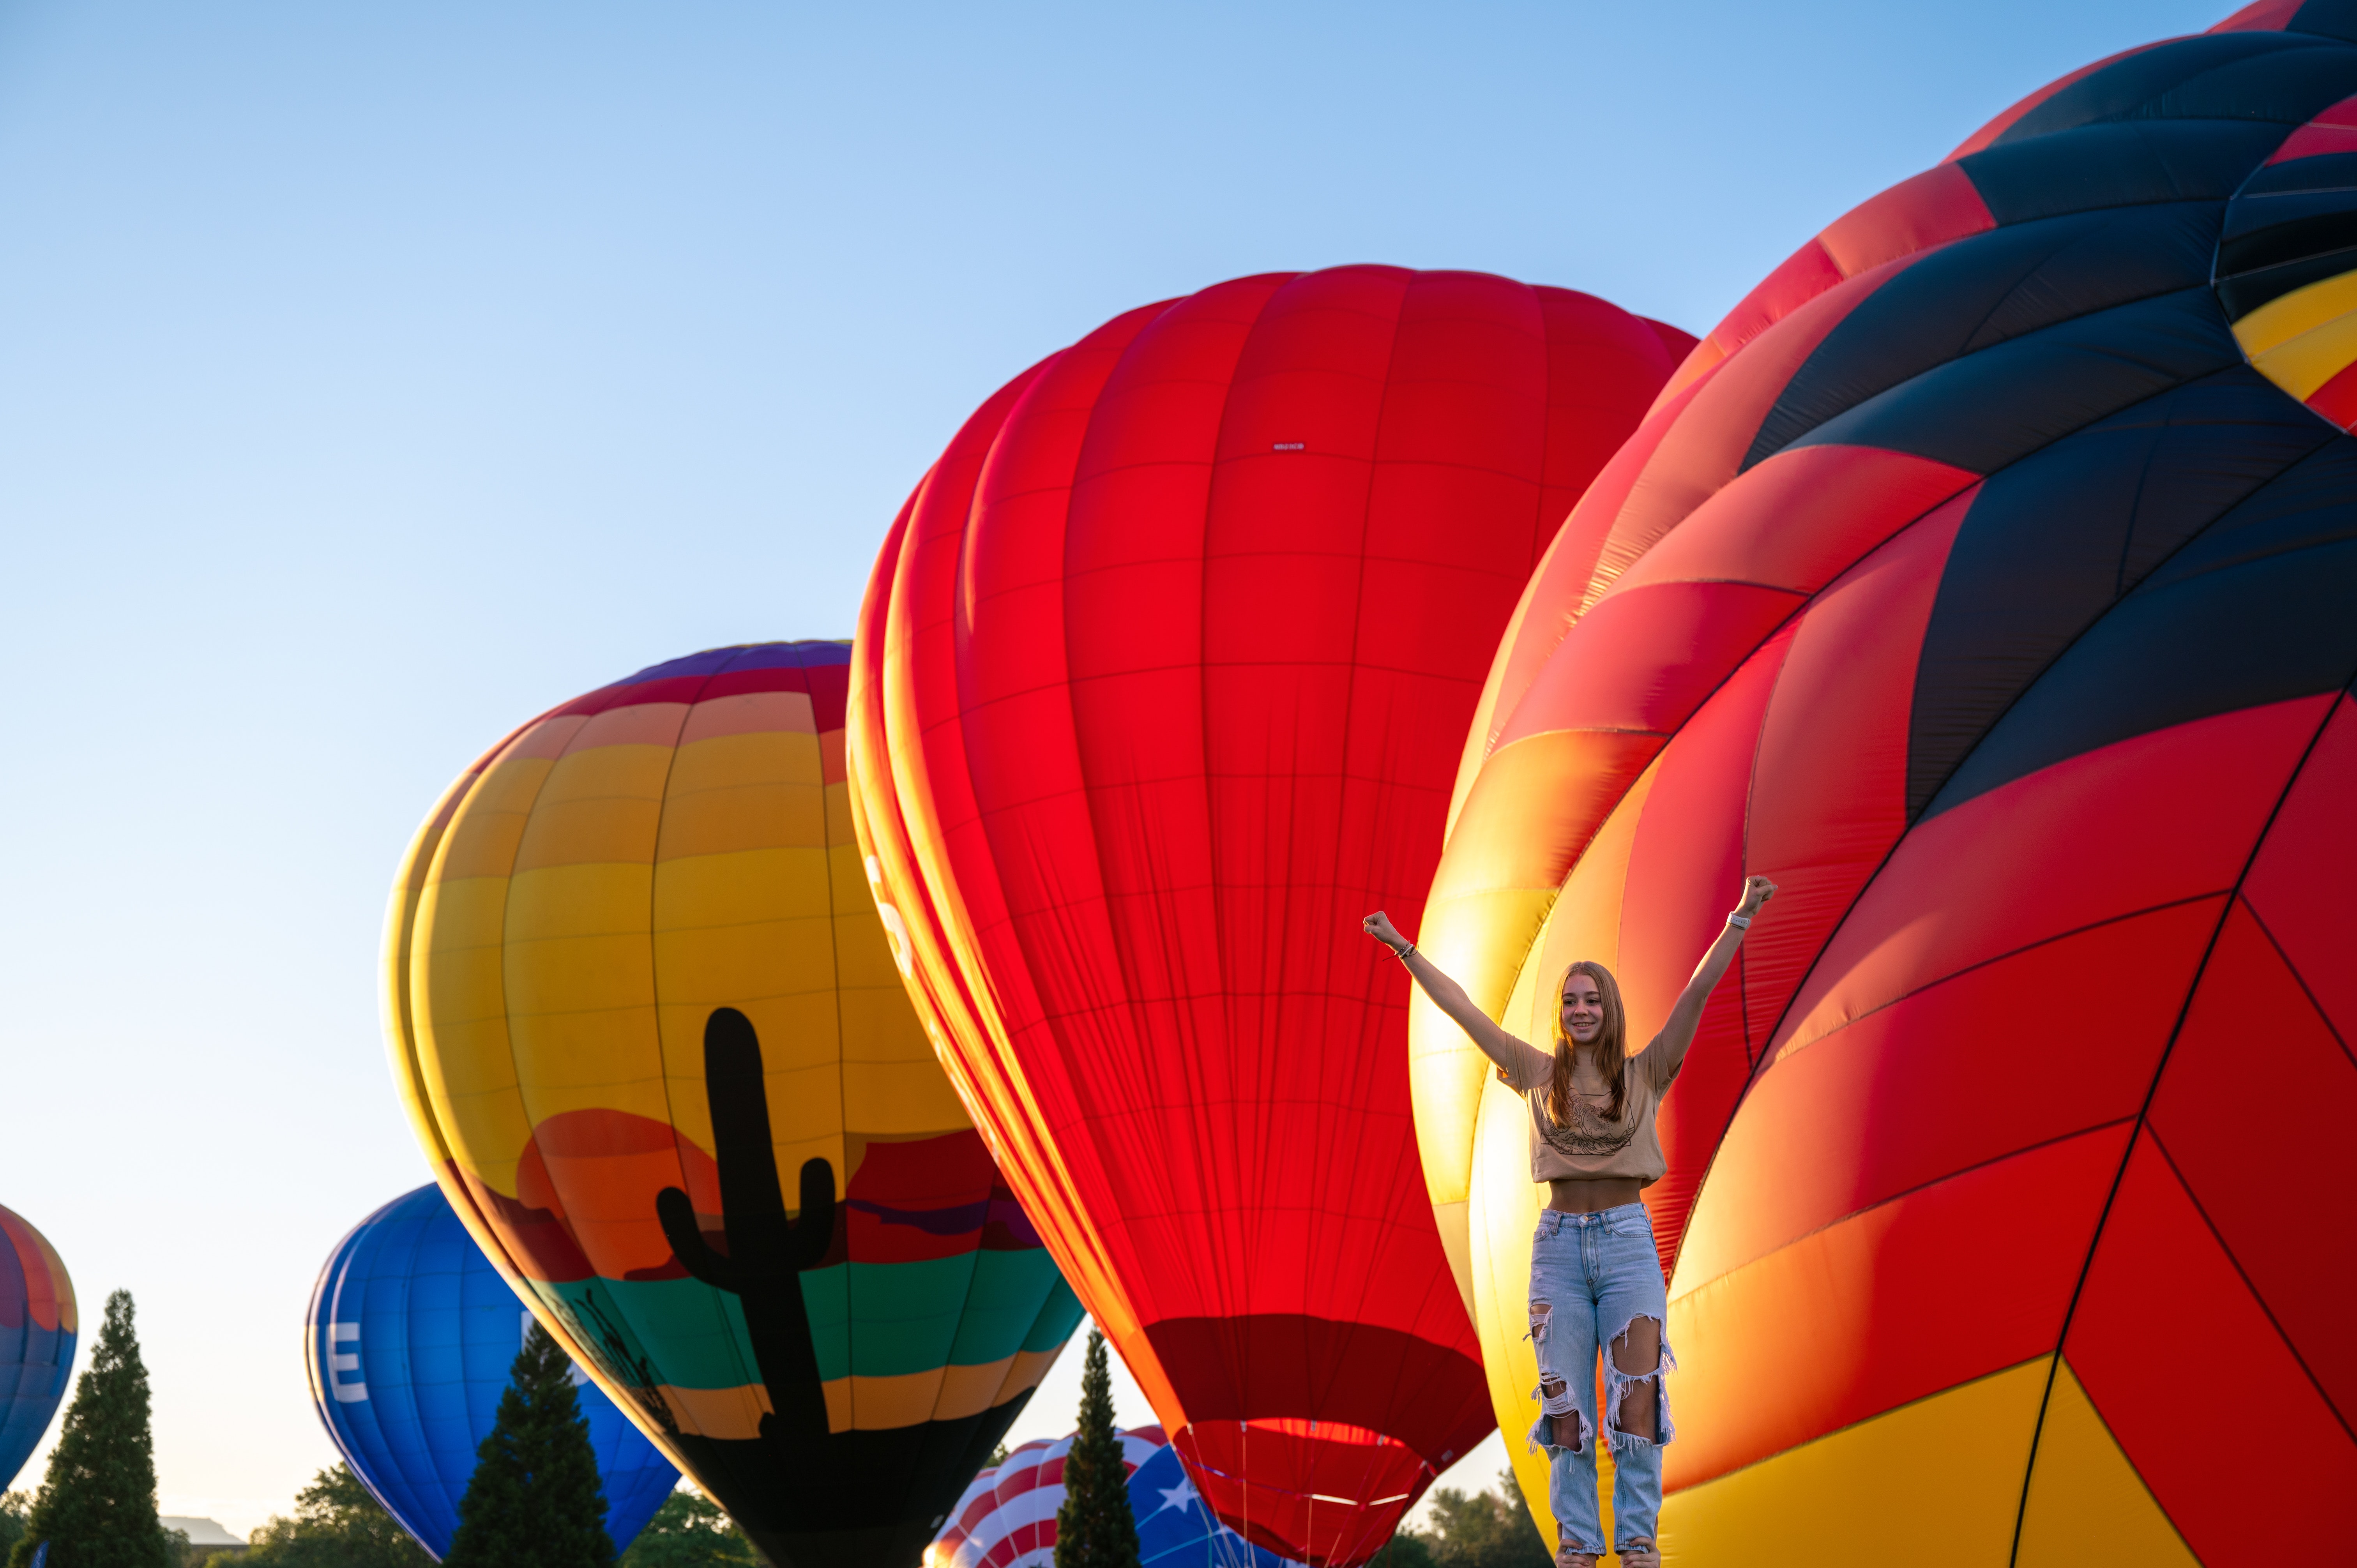
game, sky, aerostat, hot air ballooning, hot air balloon, balloon, air travel, outdoor recreation, mode of transport, leisure, fun, recreation, air sports, Tints and shades, travel, party supply, magenta, landscape, cloud, inflatable, happy, transport